Describe the emotion expressed in this image:  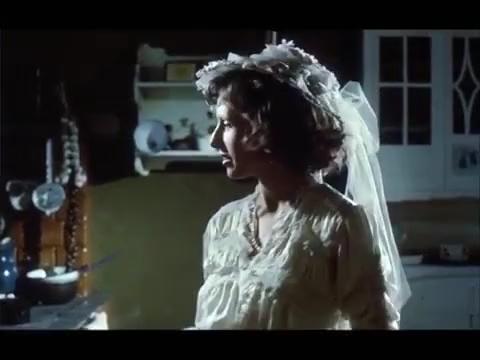
This person displays Fear, valence and arousal with low intensity.